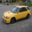
Label: automobile